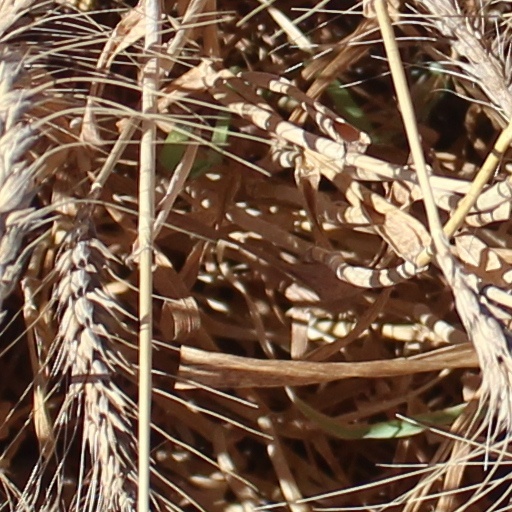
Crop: wheat